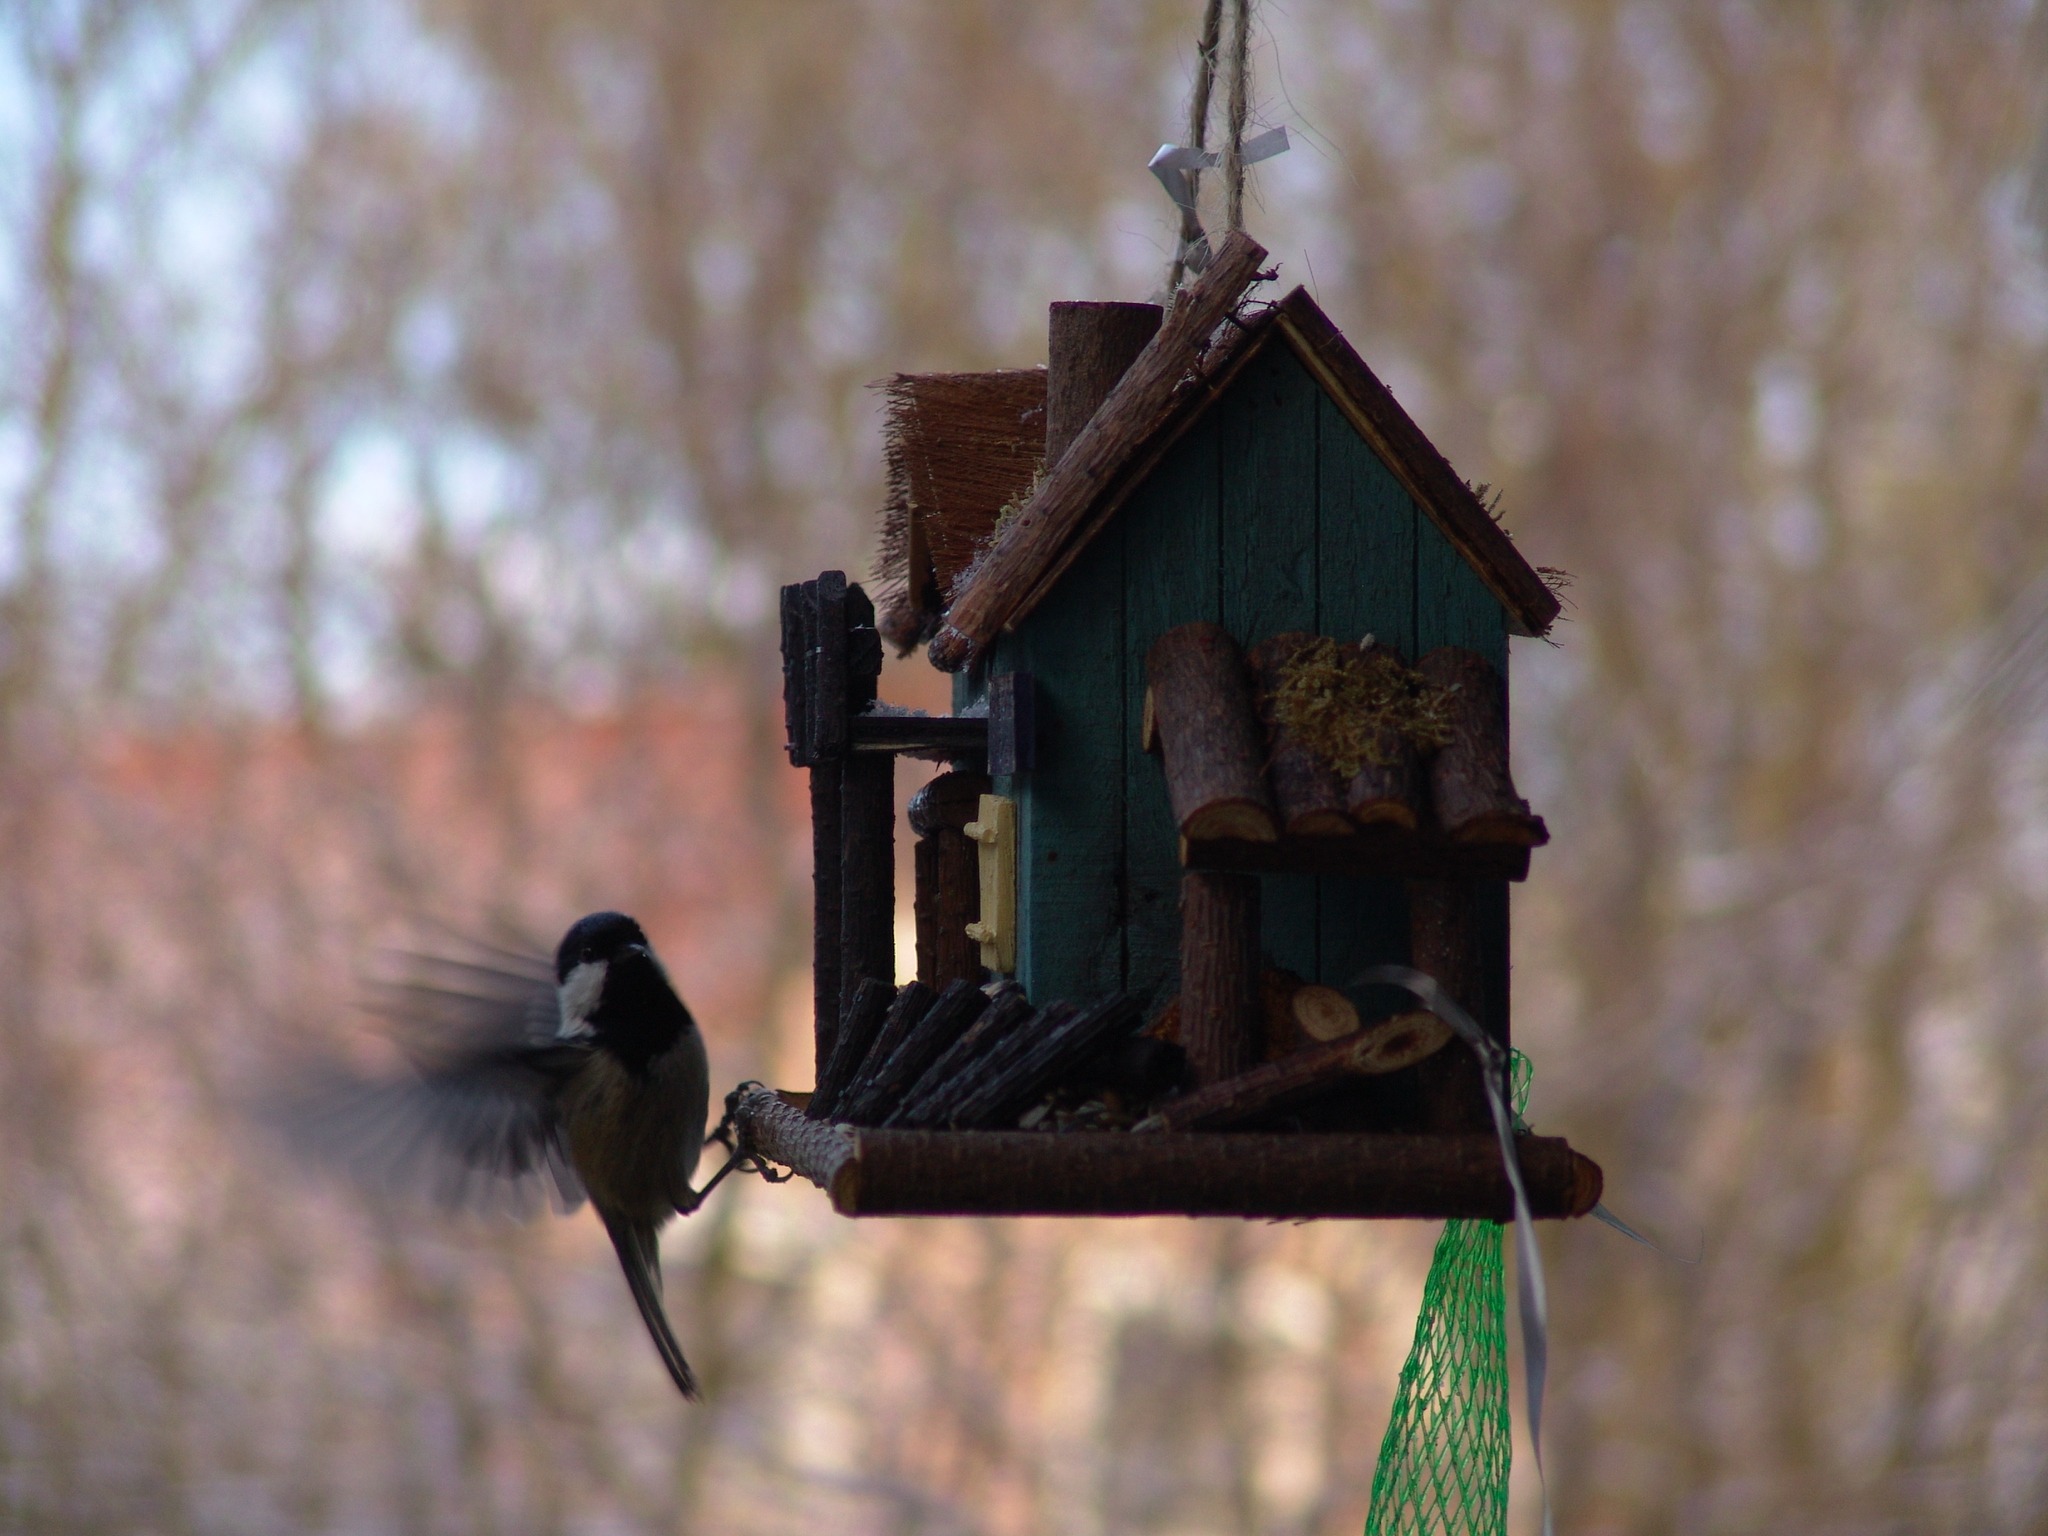
nature, bird, fauna, animals, tit, aviary, bird feeder